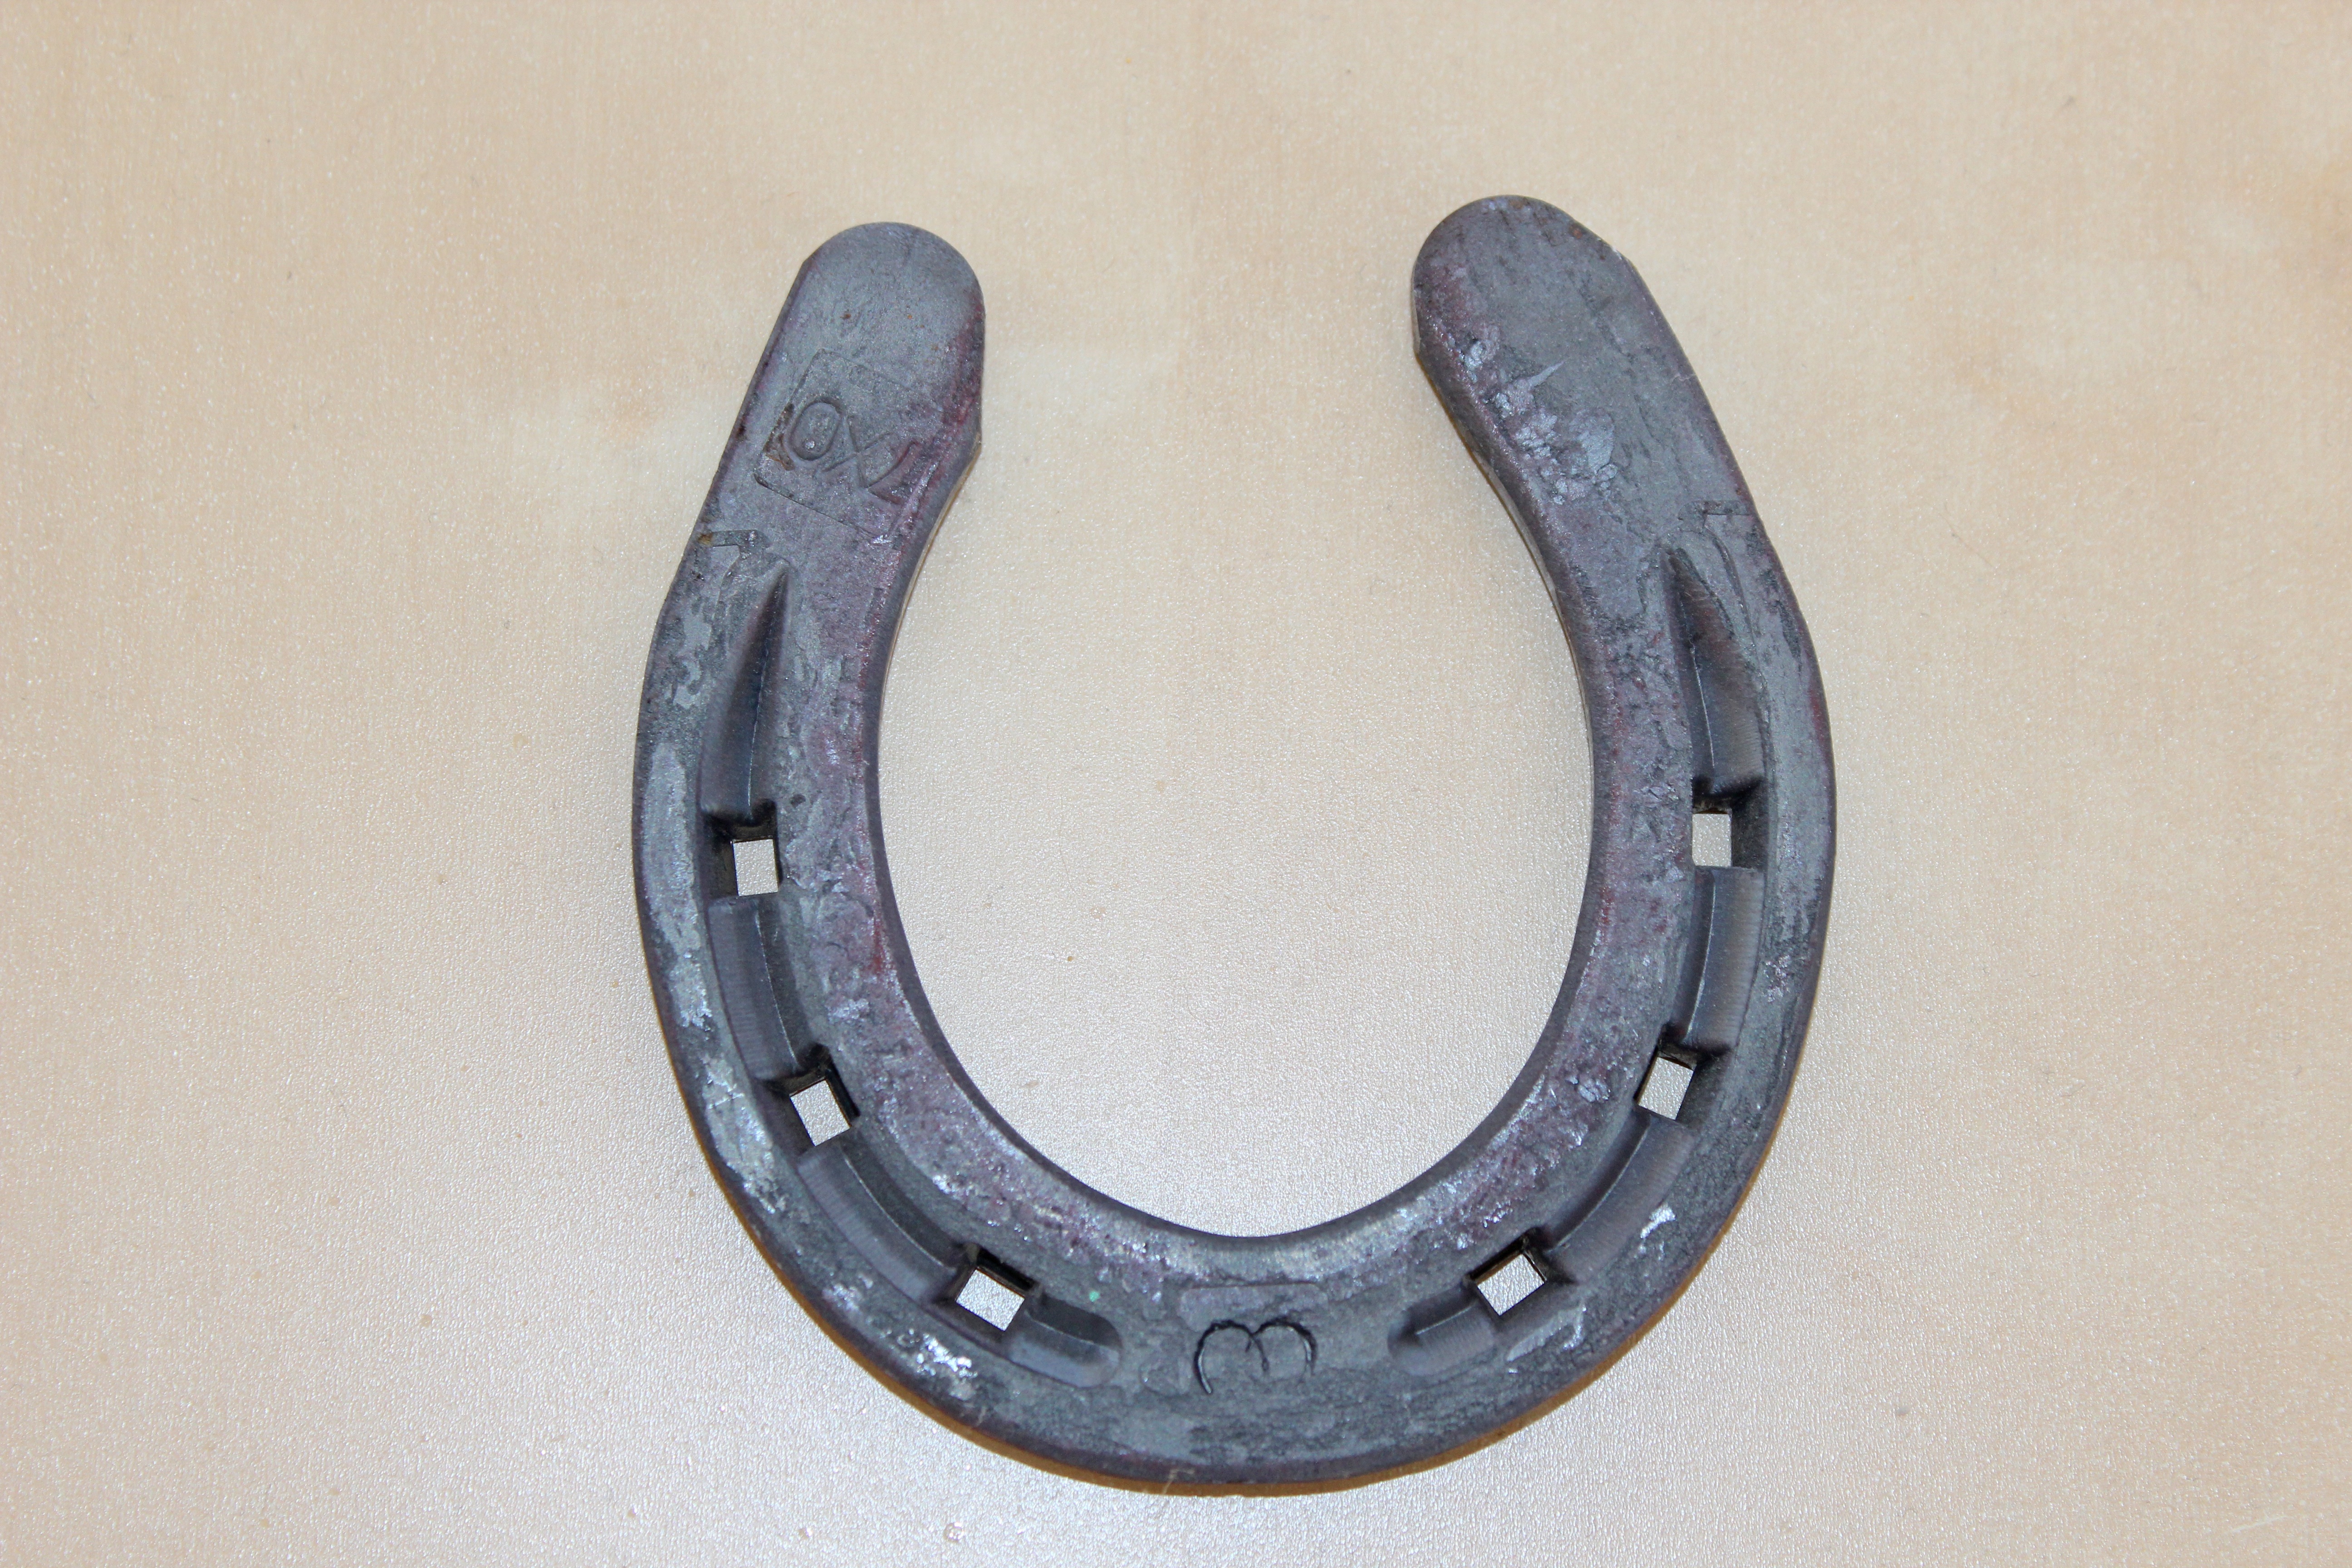
number, decoration, circle, sports equipment, product, horseshoe, horseshoes, lucky charm